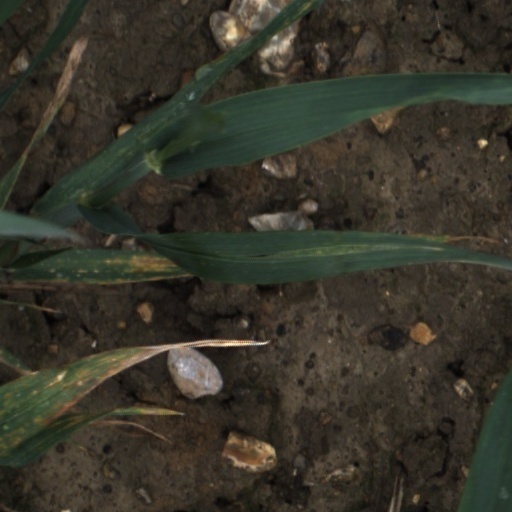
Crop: wheat